71st Berlin International Film Festival

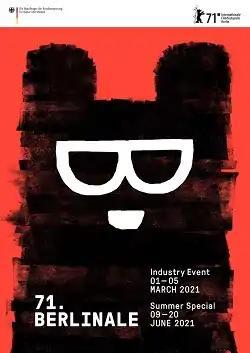
Festival poster

The 71st annual Berlin International Film Festival took place from 1 to 5 March 2021 as a virtual festival due to the COVID-19 pandemic.